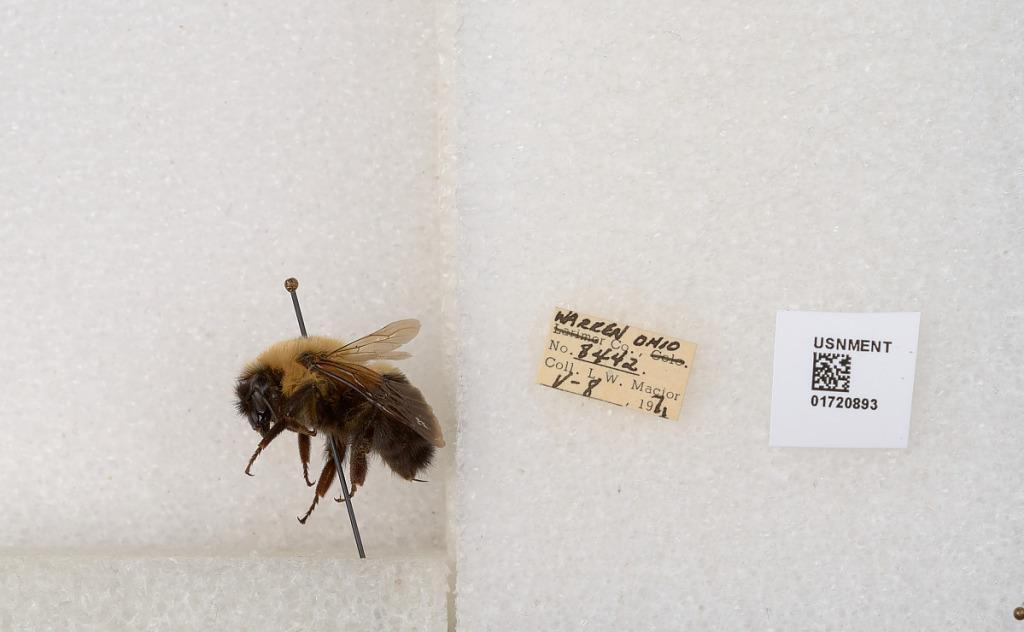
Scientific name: Bombus bimaculatus Cresson
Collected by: L. Macior
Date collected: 1971-5-8
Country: United States
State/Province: Ohio
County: Warren
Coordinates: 39.4276, -84.1668